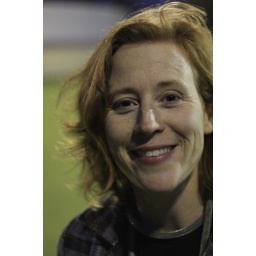
north of river meets south in an epic battle on the sandy greens of the north freo bowls club.